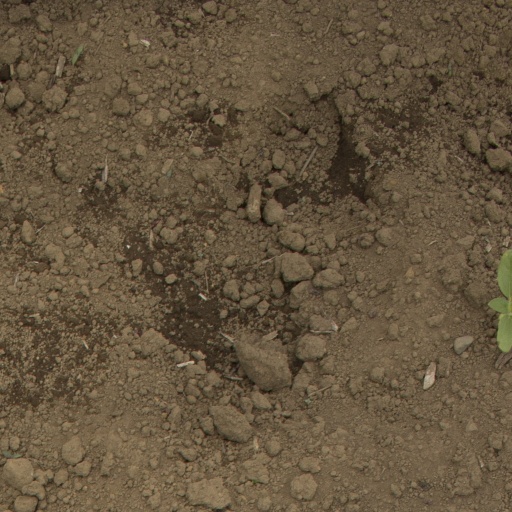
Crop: Jerusalem artichoke